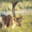
Label: deer